Heinrich Bone

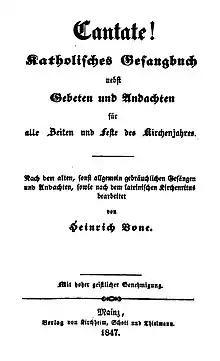
Title page of "Cantate!"

Bone published the hymnal "Cantate!" ("Sing!"), a collection of 444 songs, which appeared between 1847 and 1879 in seven editions. It was the first Catholic hymnal used in multiple German-speaking dioceses. A book with melodies for the songs appeared in 1852. Bone published traditional Latin hymns as the basis for singing in church, and also translated medieval and Baroque texts into contemporary language, such as "Komm, Schöpfer Geist, kehr bei uns ein" as a paraphrase of the 9th-century Veni Creator Spiritus, to make the return of traditional hymns to Catholic services possible. He also wrote new hymns. Some of his creations remain in recent hymnals.